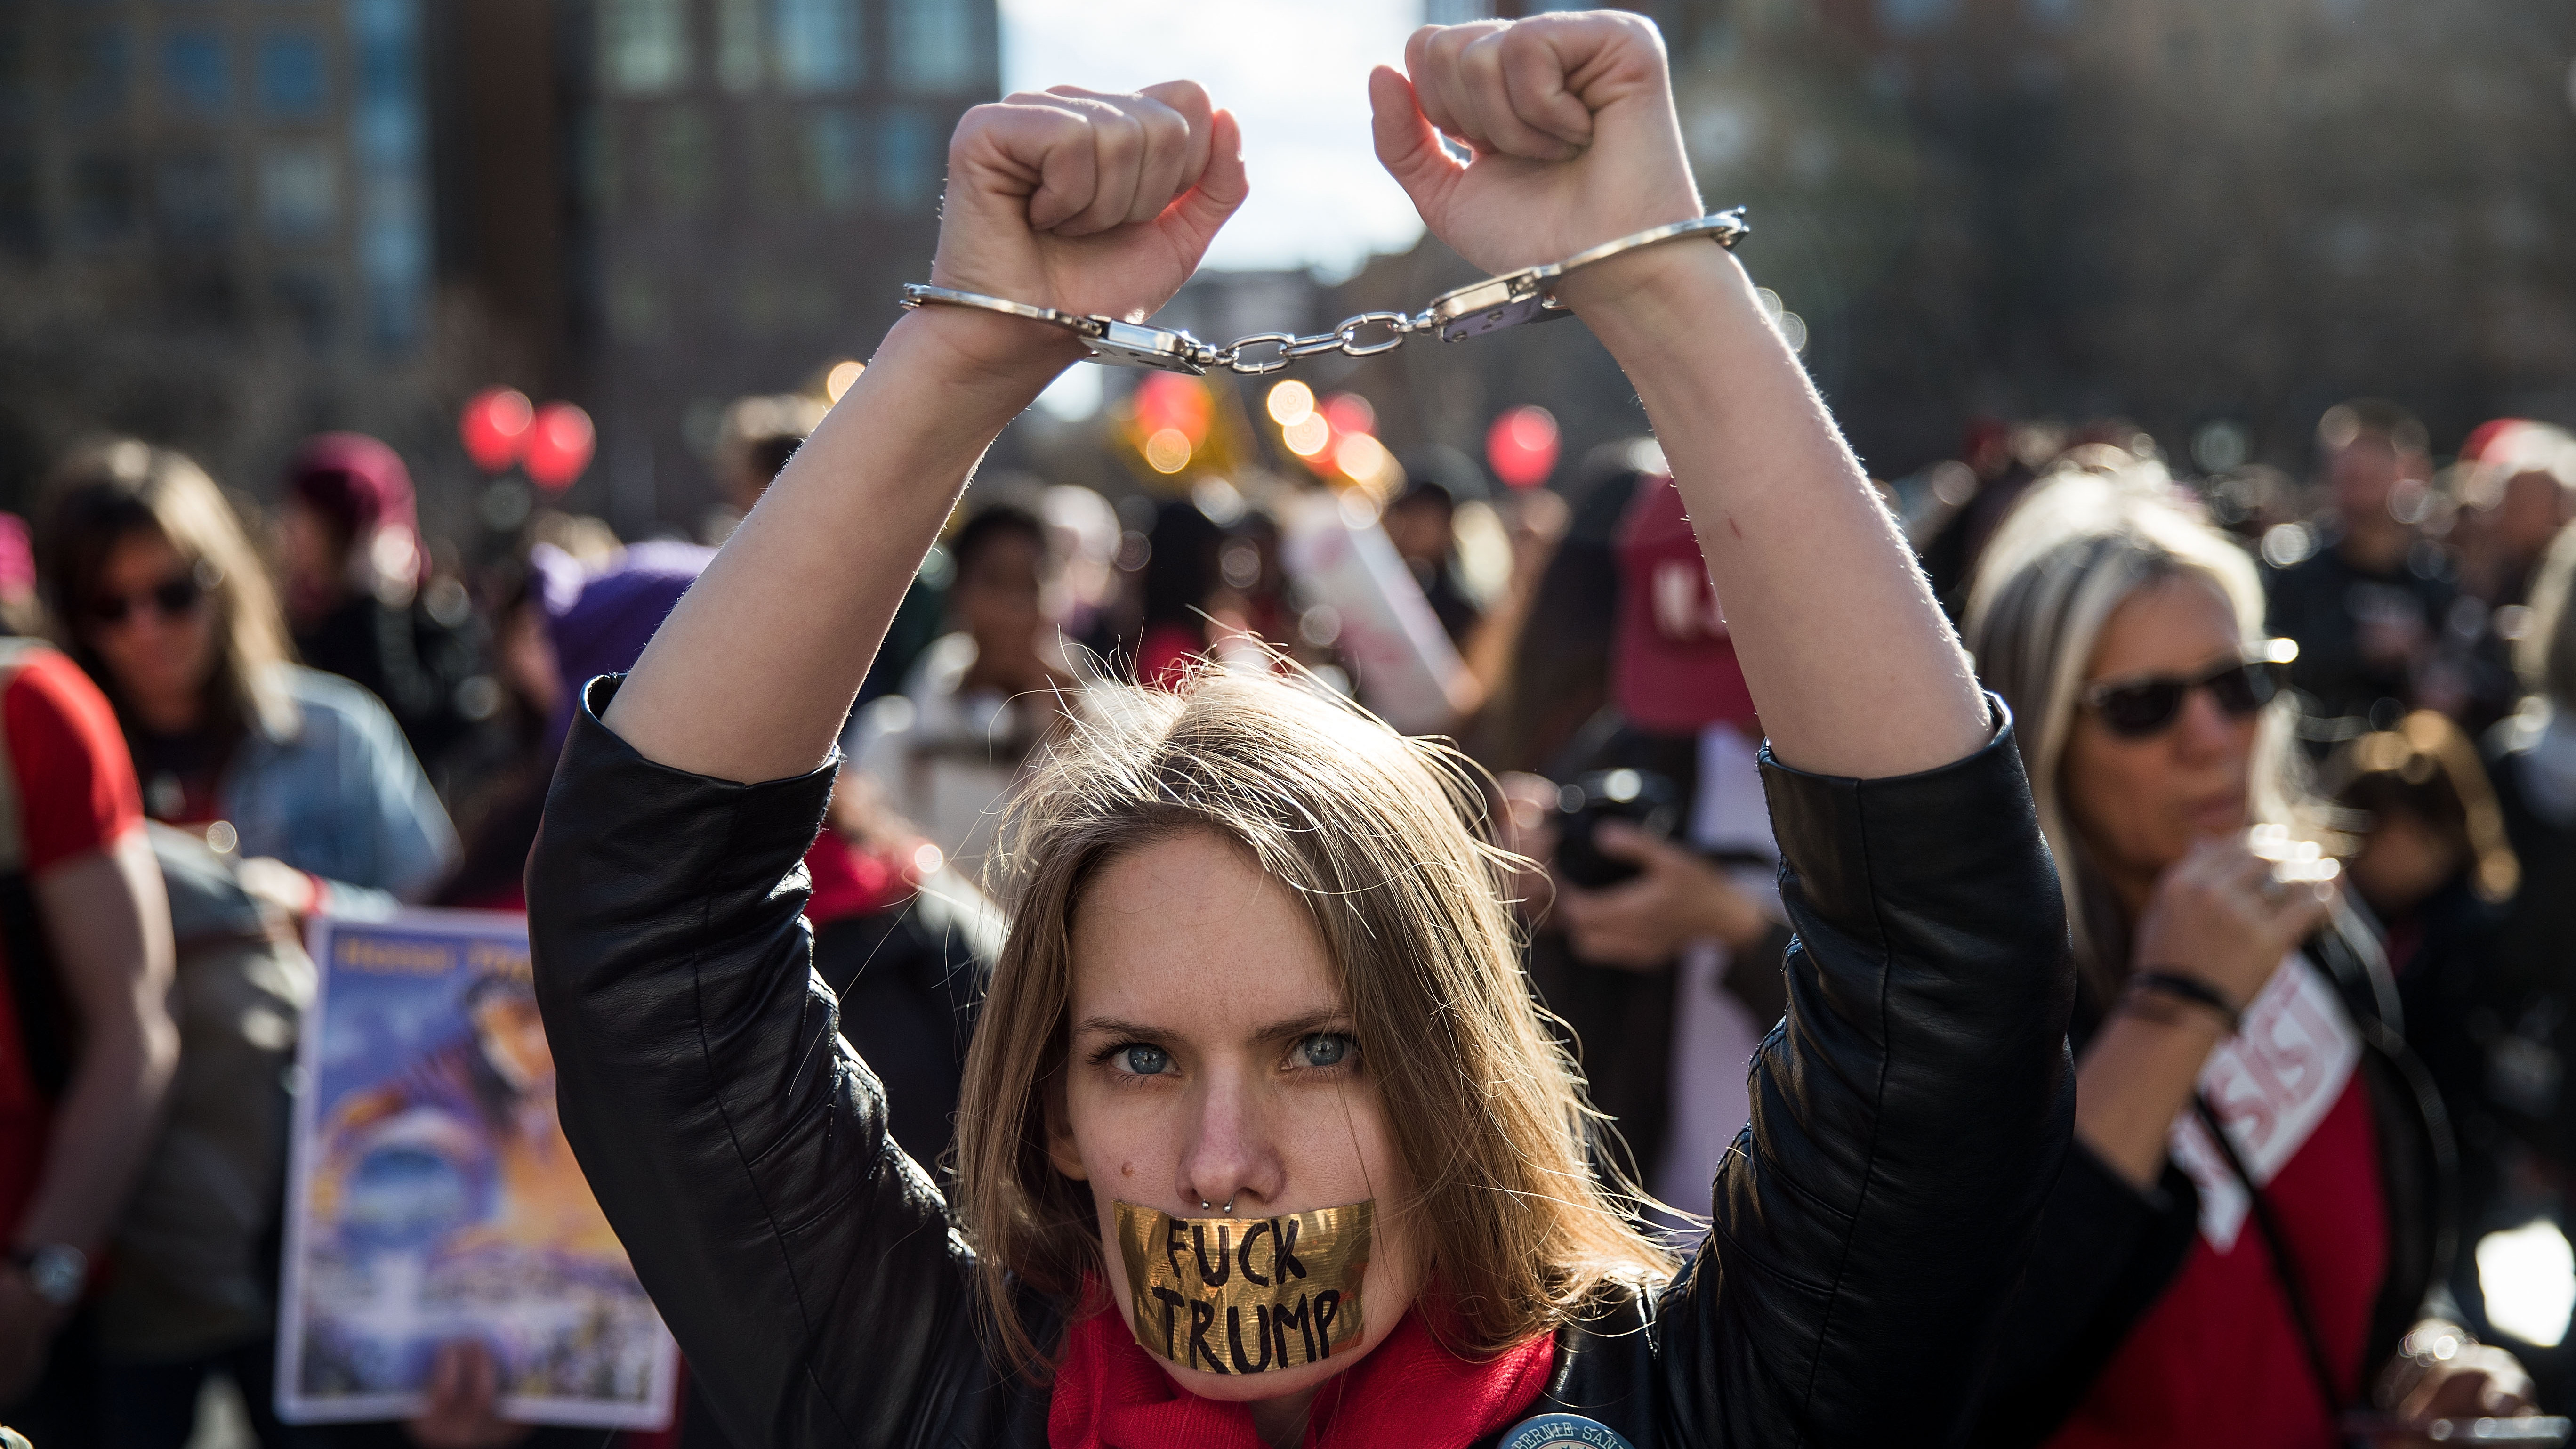
Gender: women